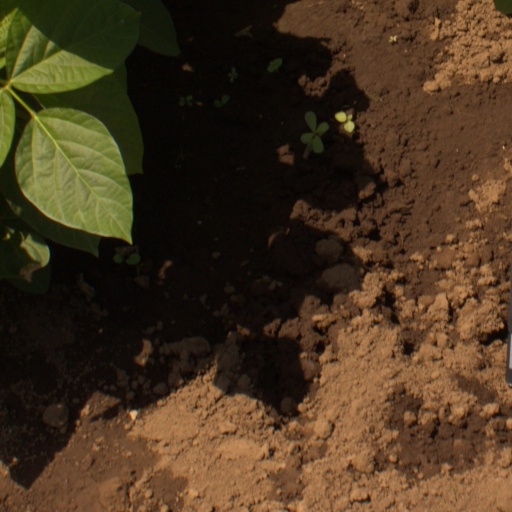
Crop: soybean